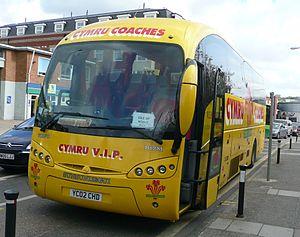
Sunsundegui, S.A., est une entreprise espagnole établie à Alsasua dans la province de et consacrée à la carrosserie de véhicules de grand tonnage, particulièrement les autobus et trains.